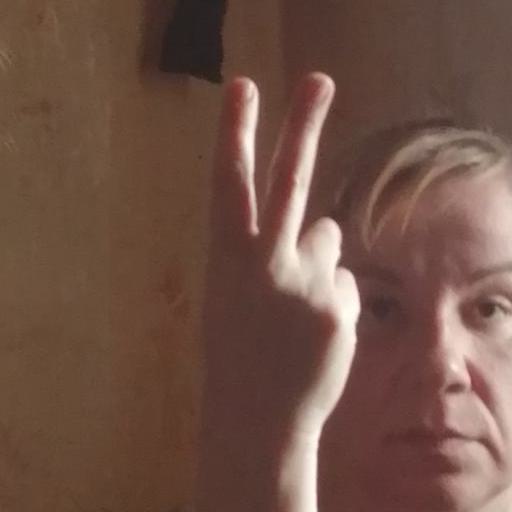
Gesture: peace_inverted